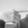
ASL letter: G